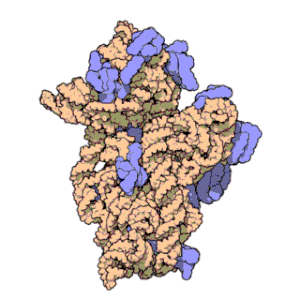
La sous-unité ribosomique 30S est la plus petite des deux sous-unités constituant les ribosomes des procaryotes. Il s'agit d'un complexe ribonucléoprotéique constitué d'un ARN ribosomique — l'ARNr 16S — et de protéines ribosomiques.
Les phyla bactériens constituent les principaux taxons, au niveau du phylum, du domaine des Eubacteria.